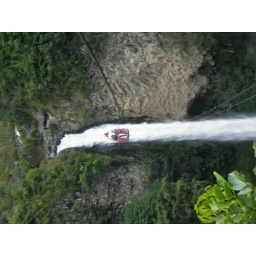
The cable car to the water fall..we were in that!